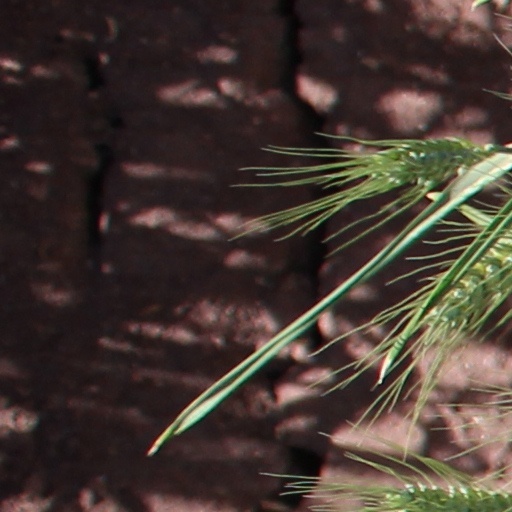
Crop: wheat